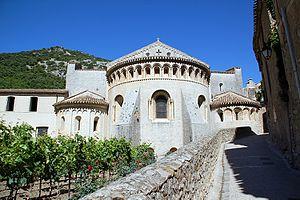
Dans le cadre des Chemins de Compostelle en France, 71 monuments ainsi que 7 portions de chemins sont inscrits depuis 1998 sur la liste du patrimoine mondial de l'Unesco sous le titre officiel de « Chemins de Saint-Jacques-de-Compostelle en France ».